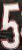
Number: 5